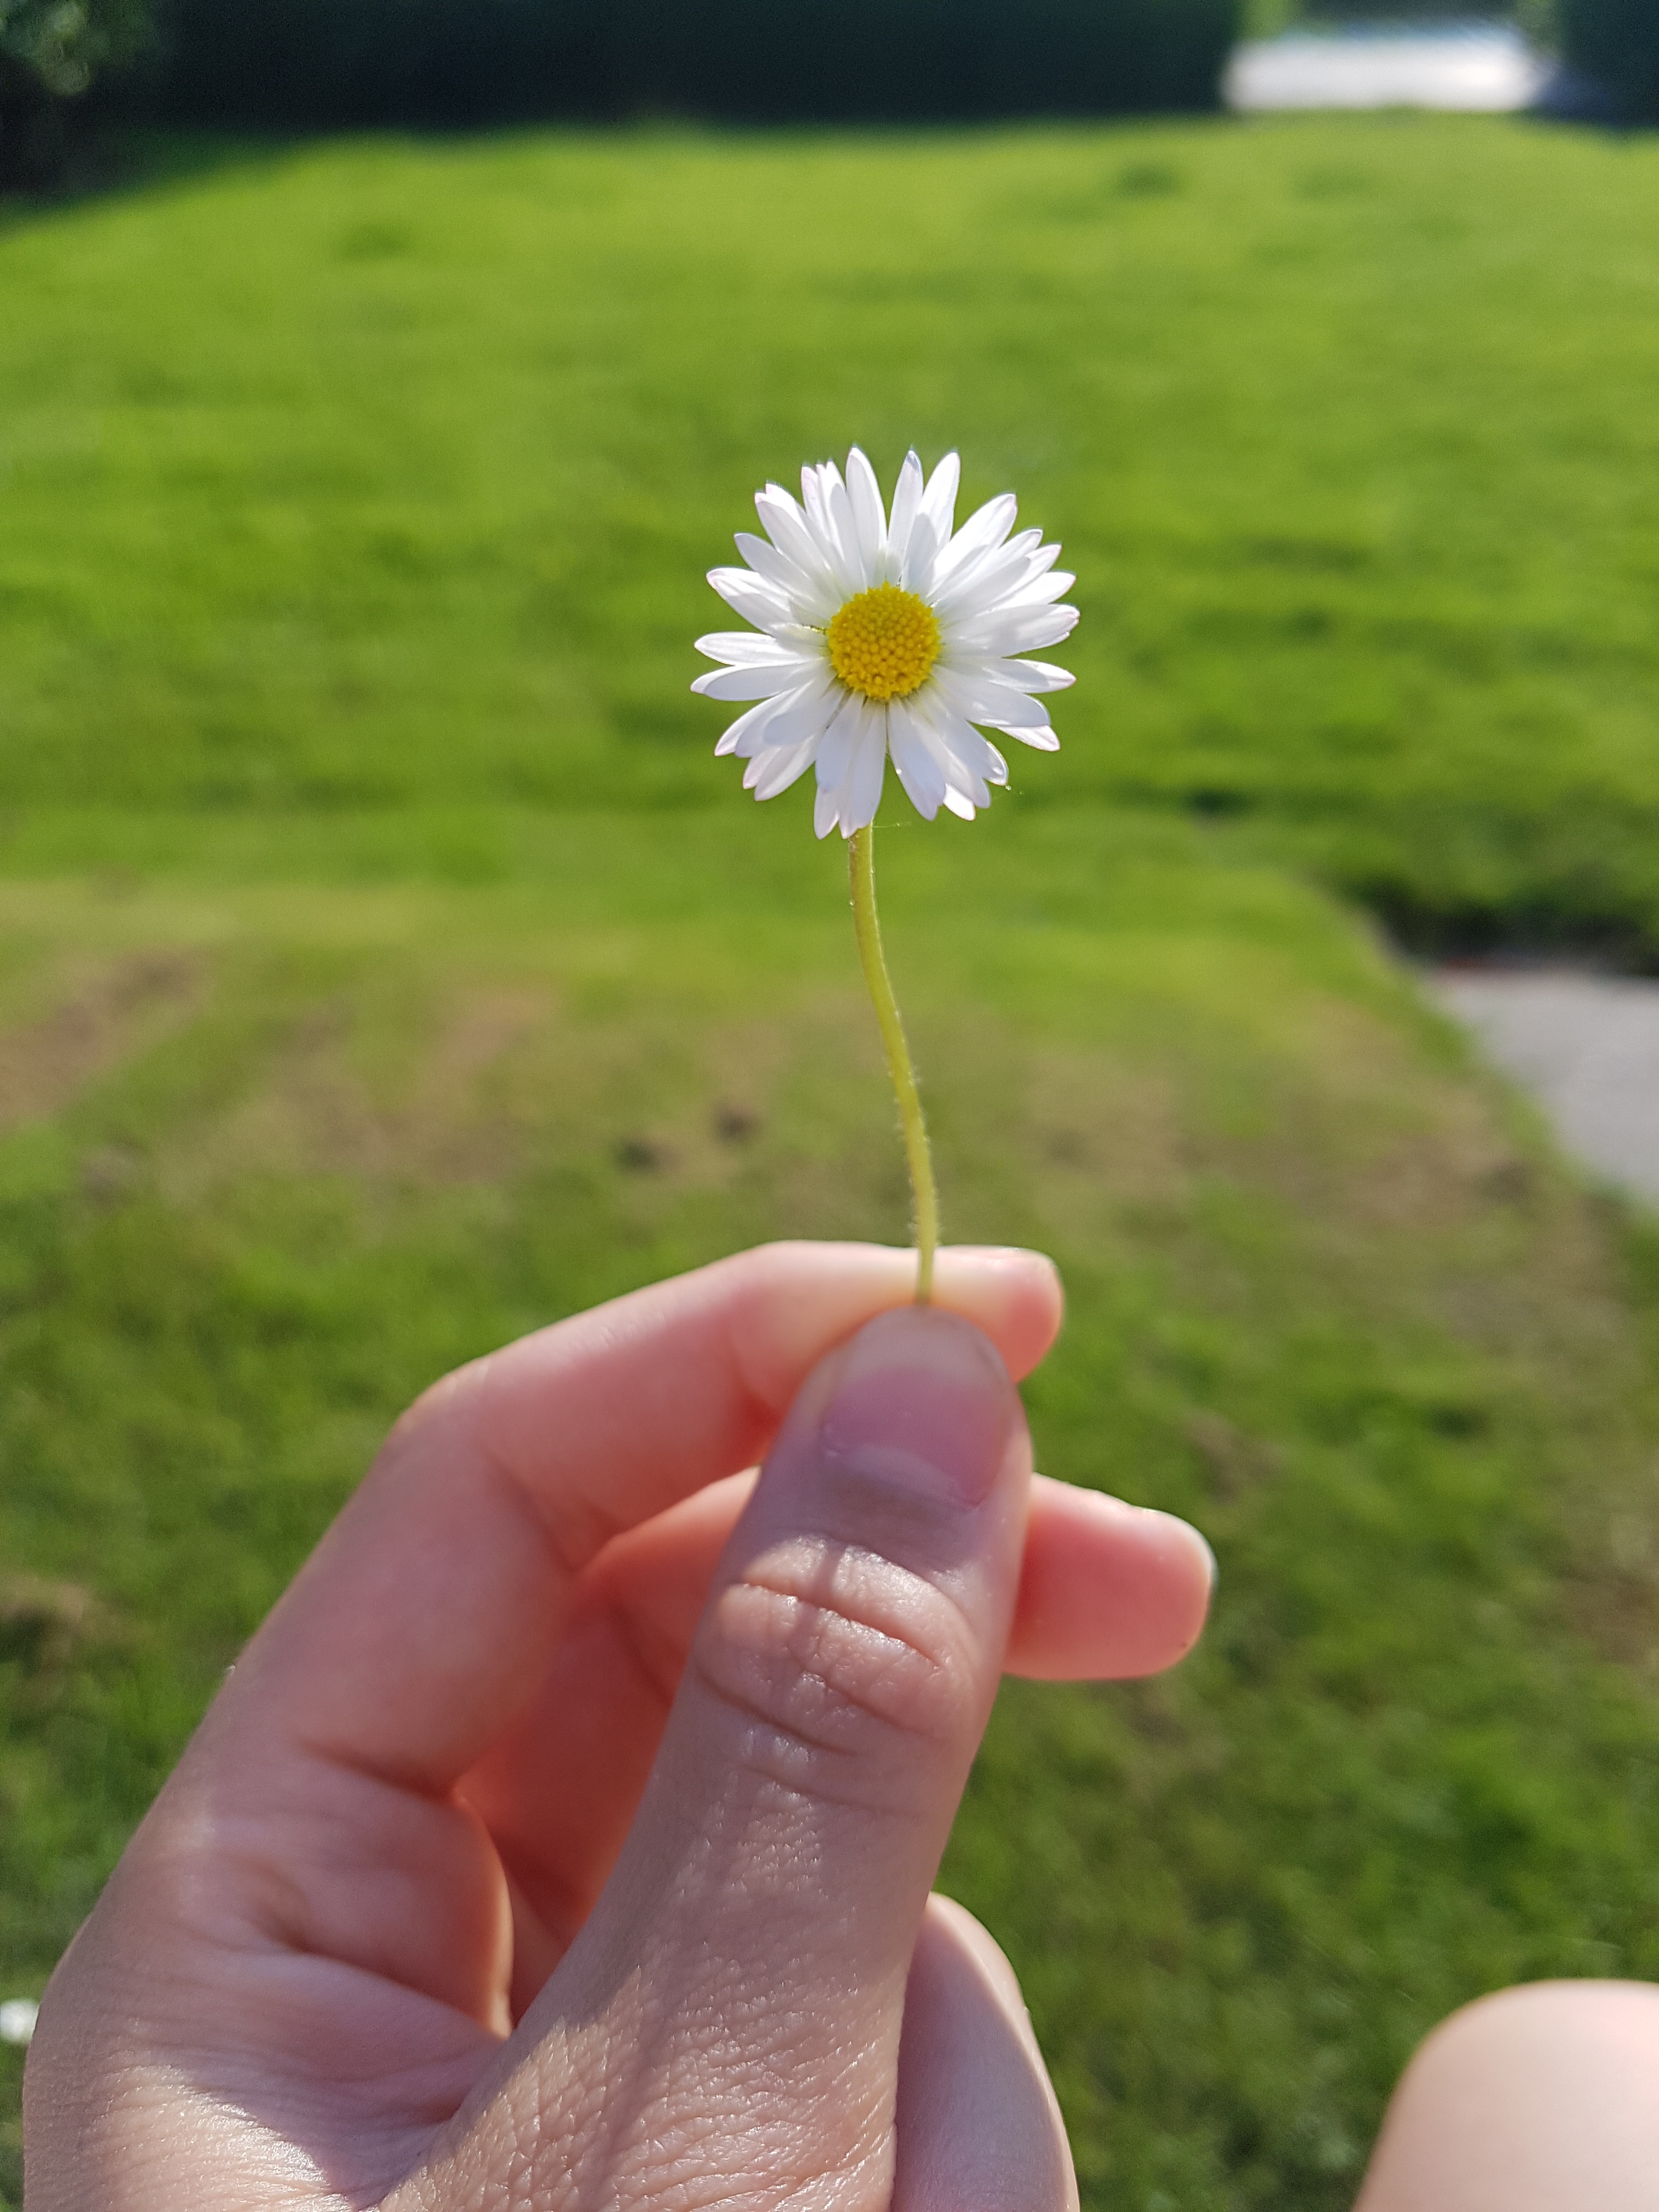
hand, nature, grass, plant, lawn, meadow, leaf, flower, petal, daisy, green, flora, flowering plant, daisy family, land plant